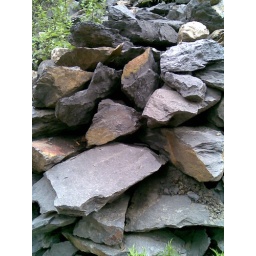
These stones are removed from the mountain in order to build a new house in Masouleh Village.